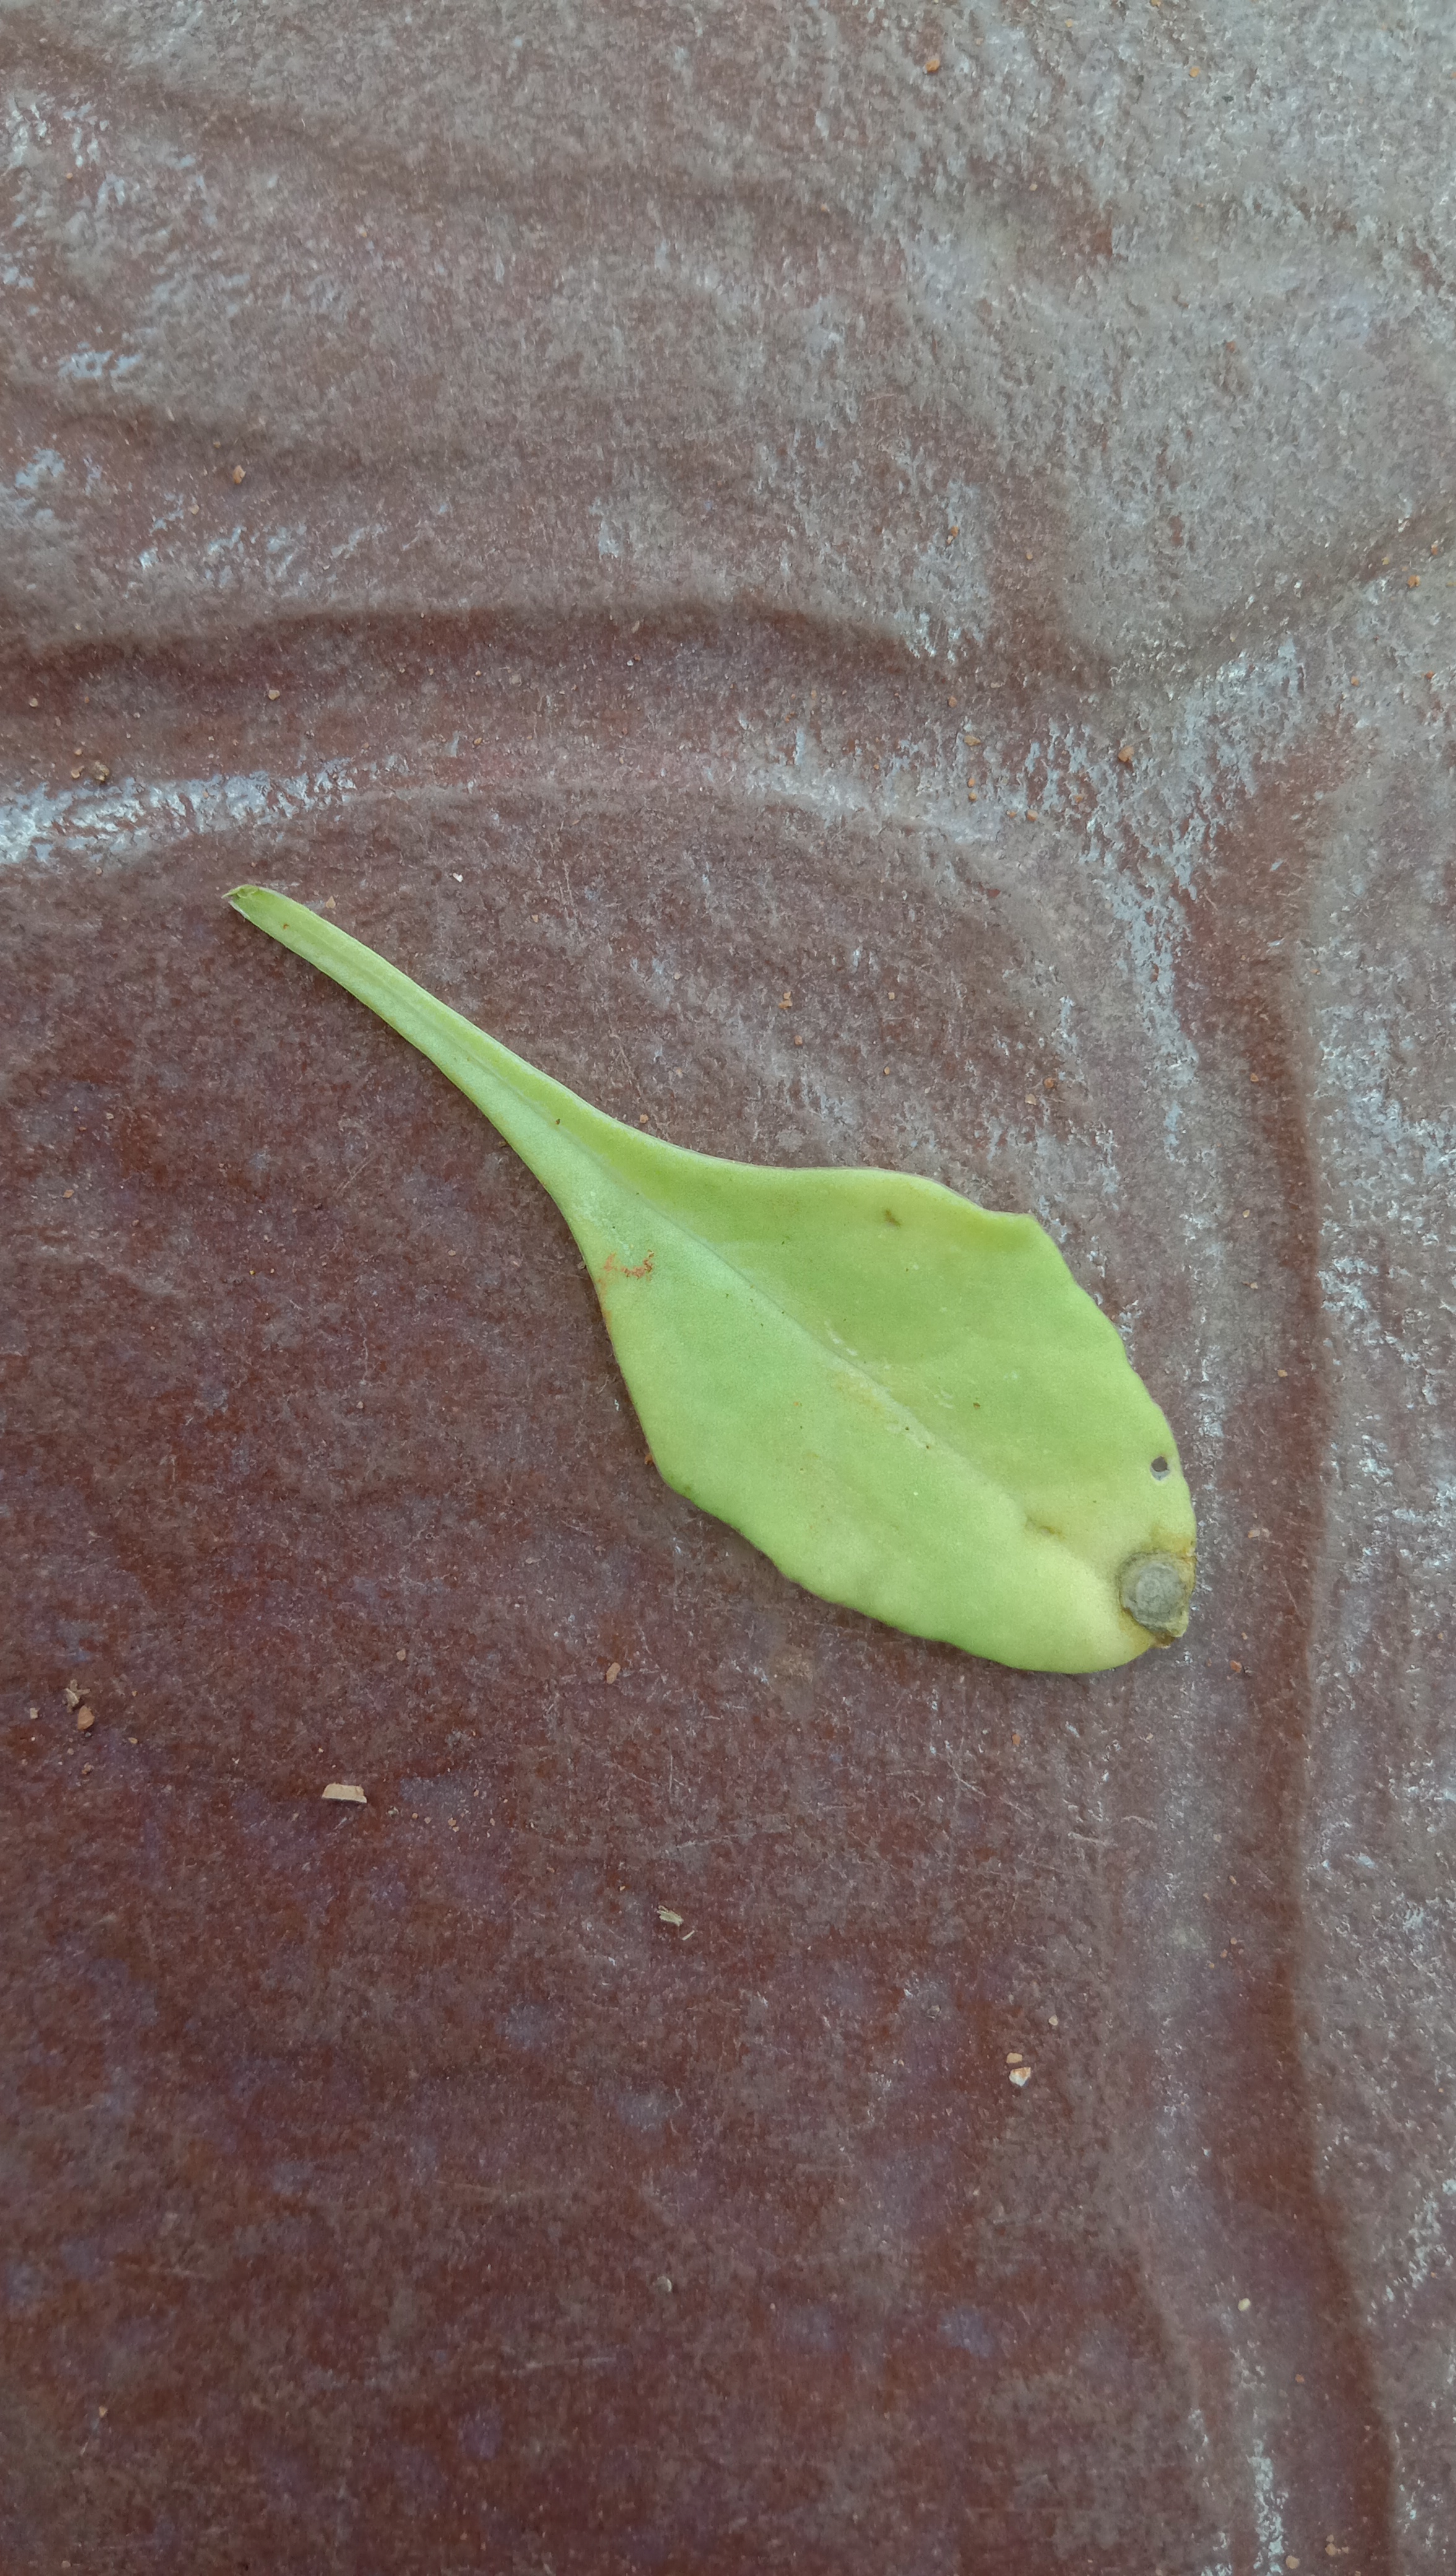
Plant: Palak(Spinach)